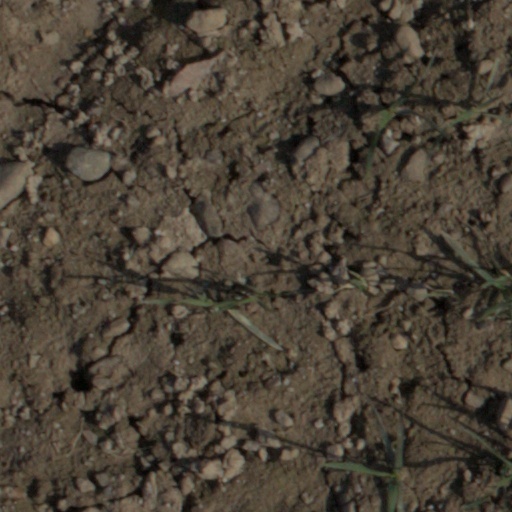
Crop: wheat